Urfa

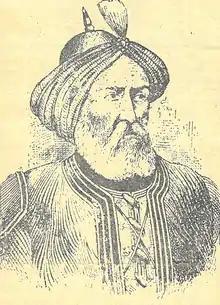
Saladin captured Urfa in 1182 after a siege, but the citadel continued to hold out and required a second siege.

Saladin captured Urfa in 1182 after a siege; he then separately besieged the citadel. He ended up paying the defenders off to let him take control of the citadel. He then appointed Muzaffar al-Din Gökböri as governor of Urfa along with Harran. During Saladin's reign, the cathedral of the Melkites was demolished. Part was used as building material for Urfa's citadel, and part was taken to Harran.